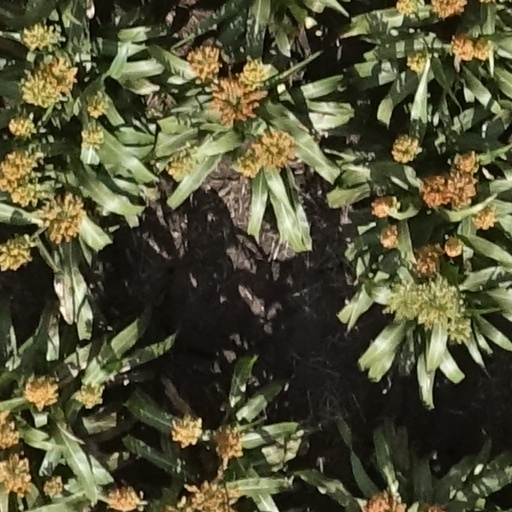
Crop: sorghum